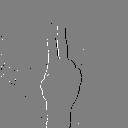
ASL letter: u